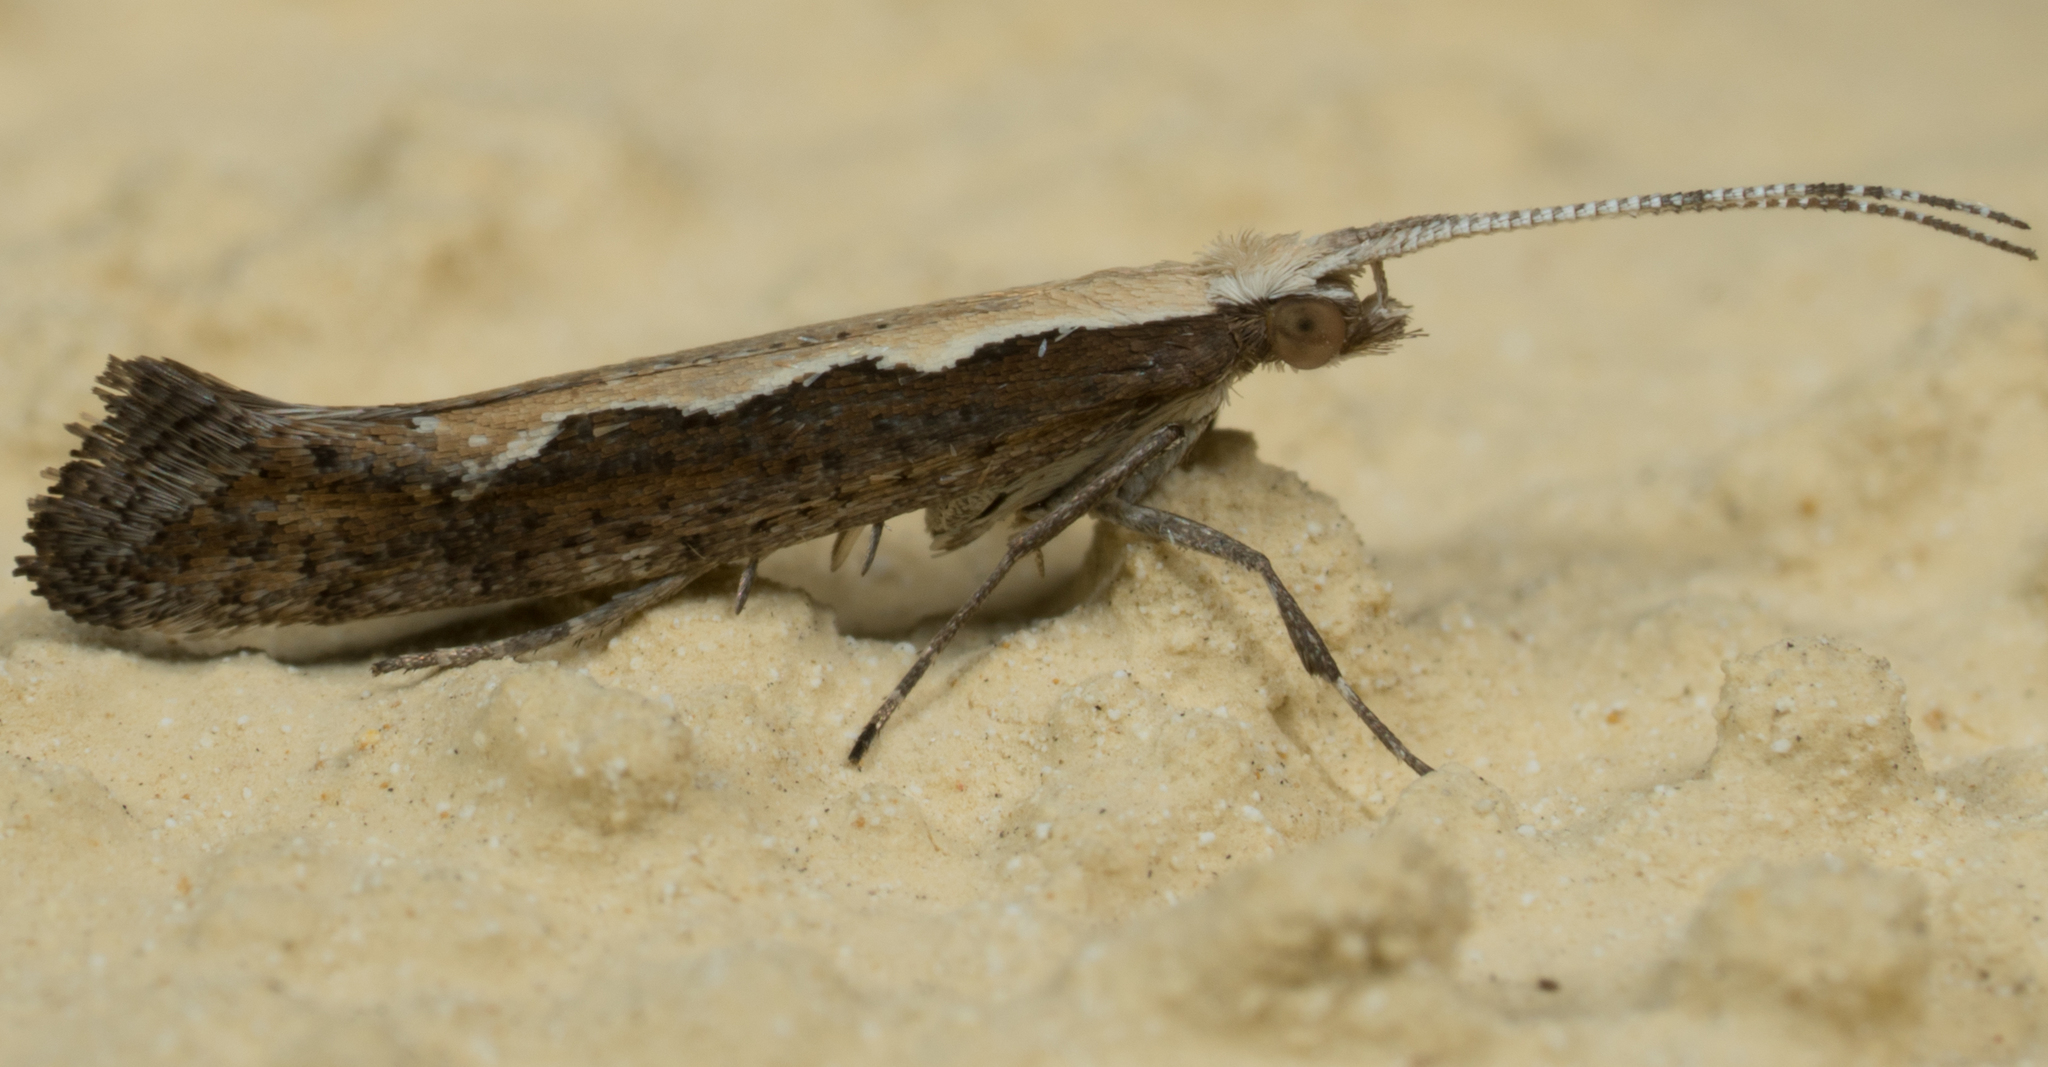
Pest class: diamondback_moth